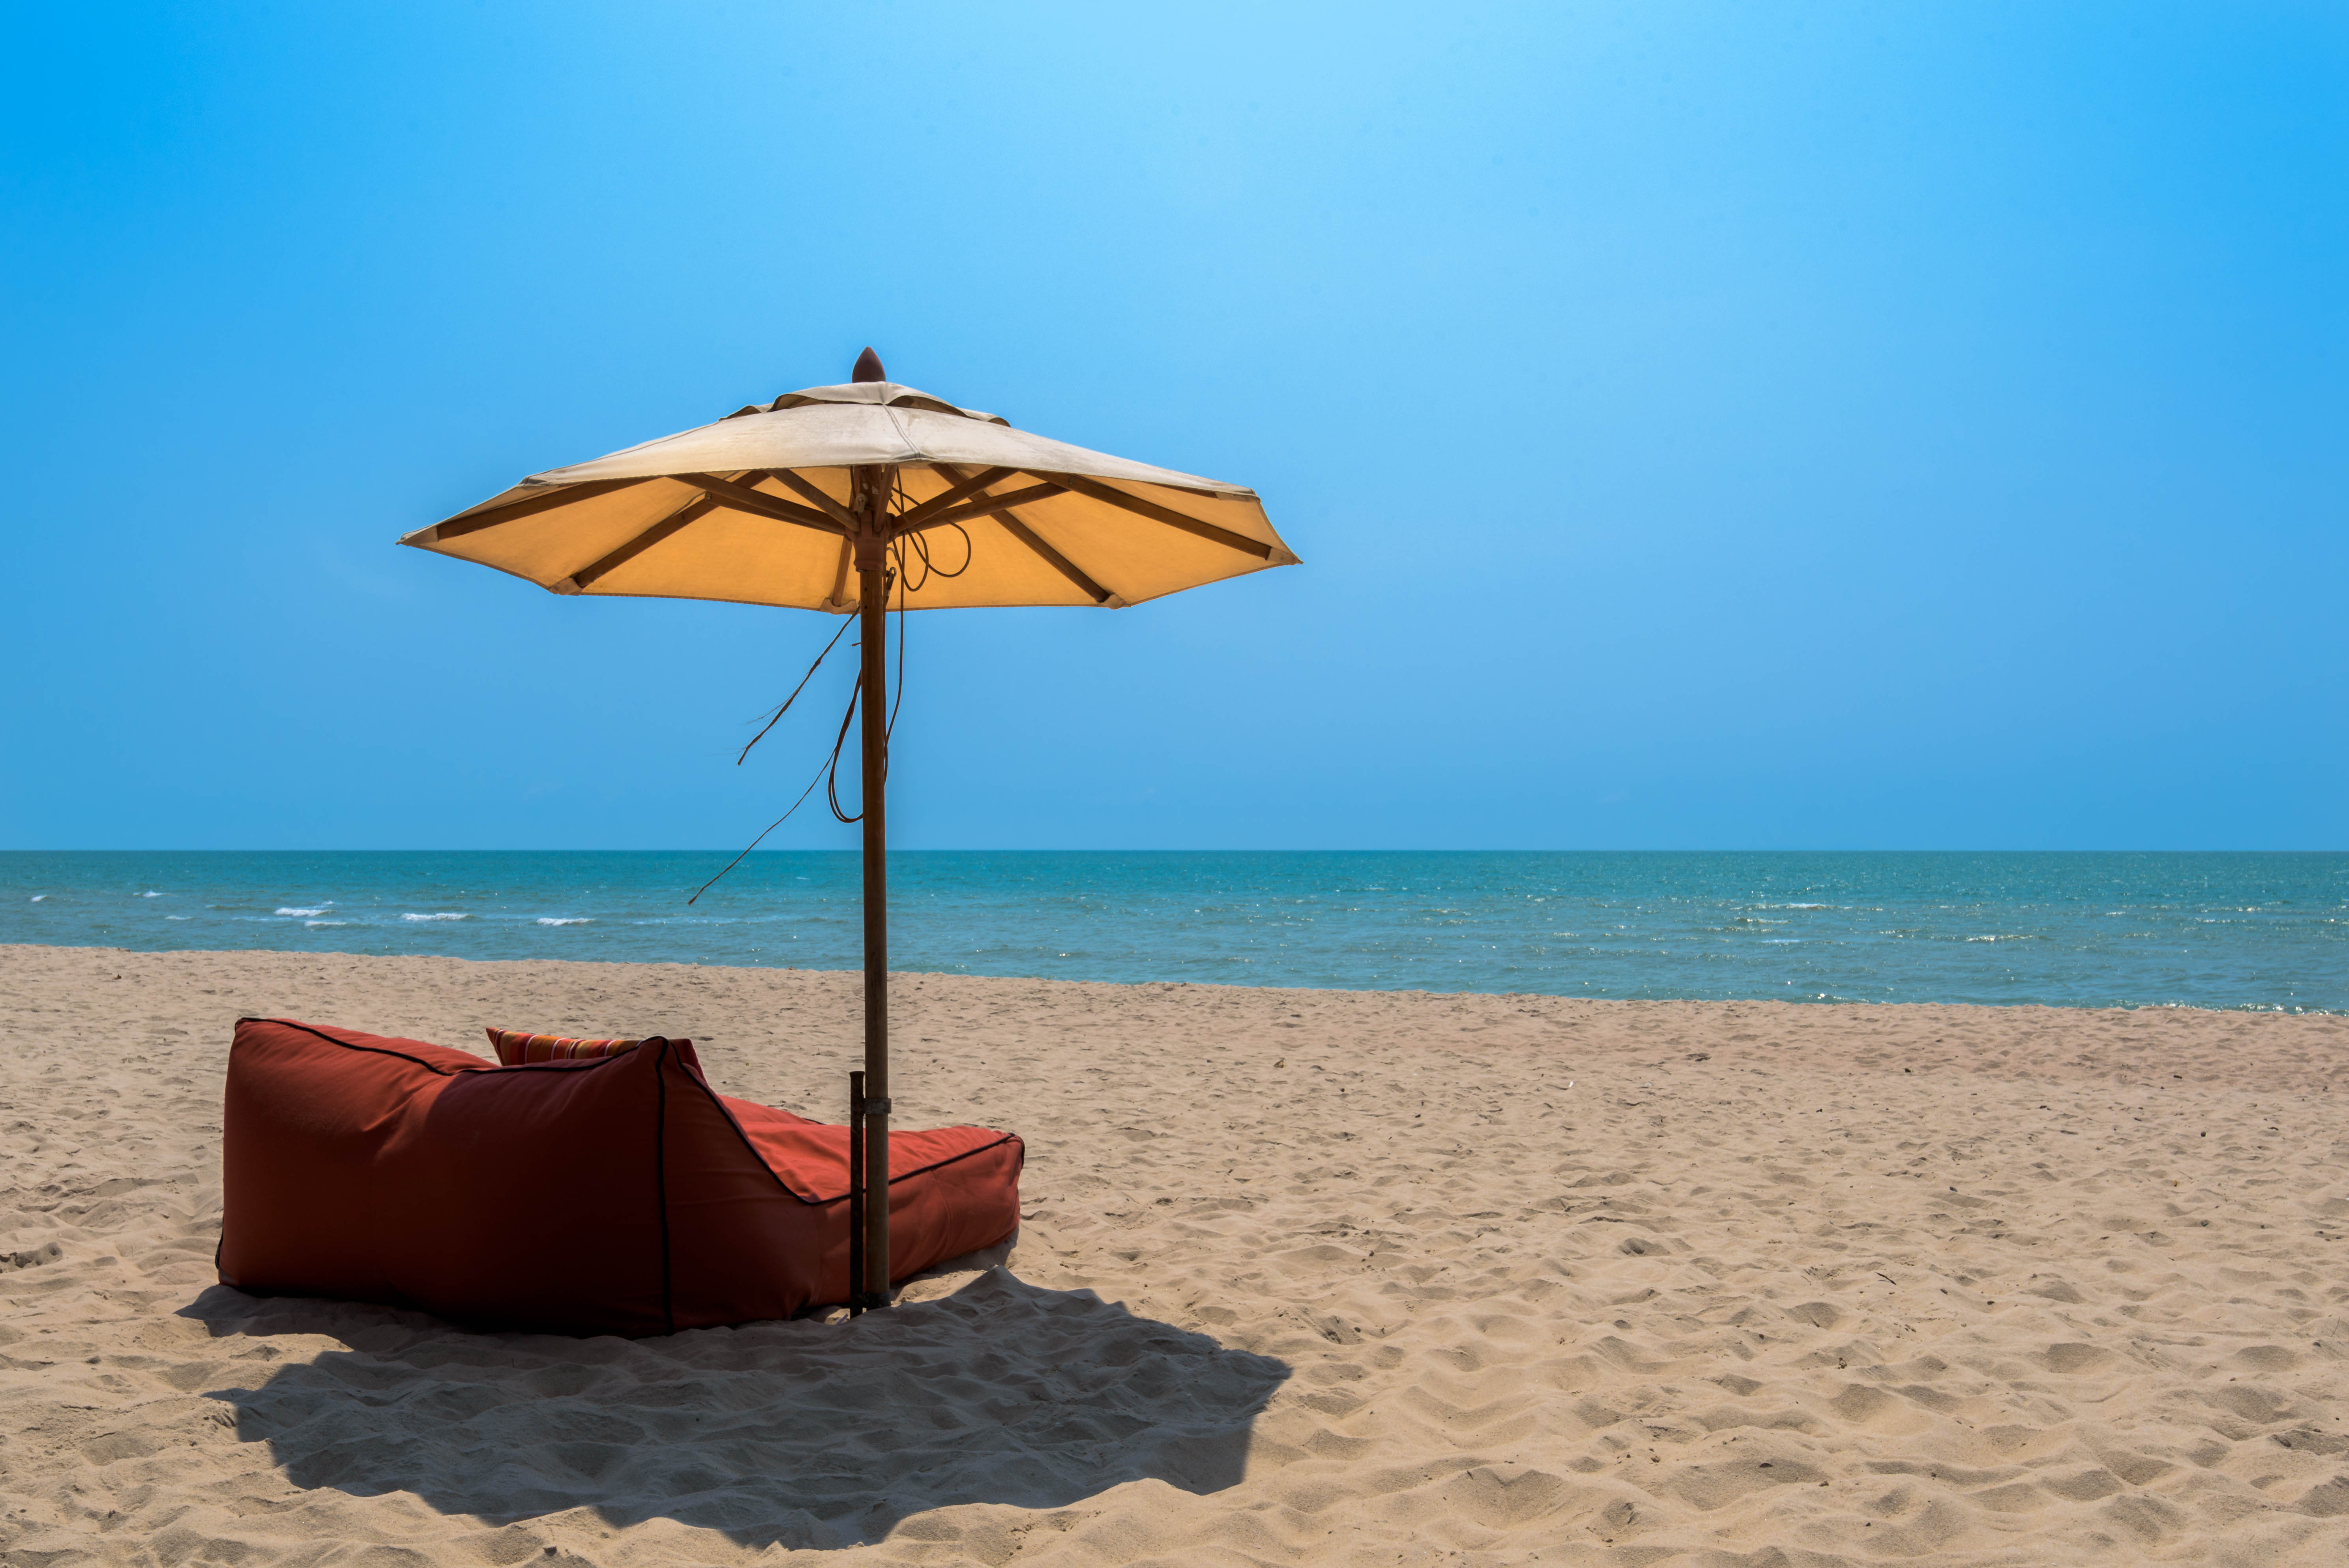
beach, sea, coast, water, sand, ocean, sky, chair, wind, vacation, relax, umbrella, holiday, blue, nikon, thailand, body of water, lounge, sunny, publicdomain, d750, th, changwatphetchaburi, tambonchaam, fashion accessory